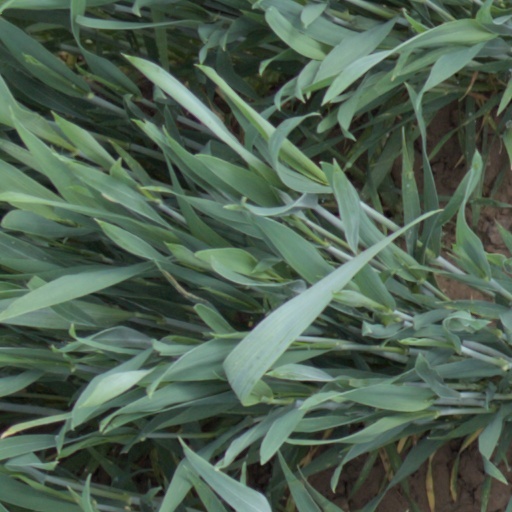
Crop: wheat